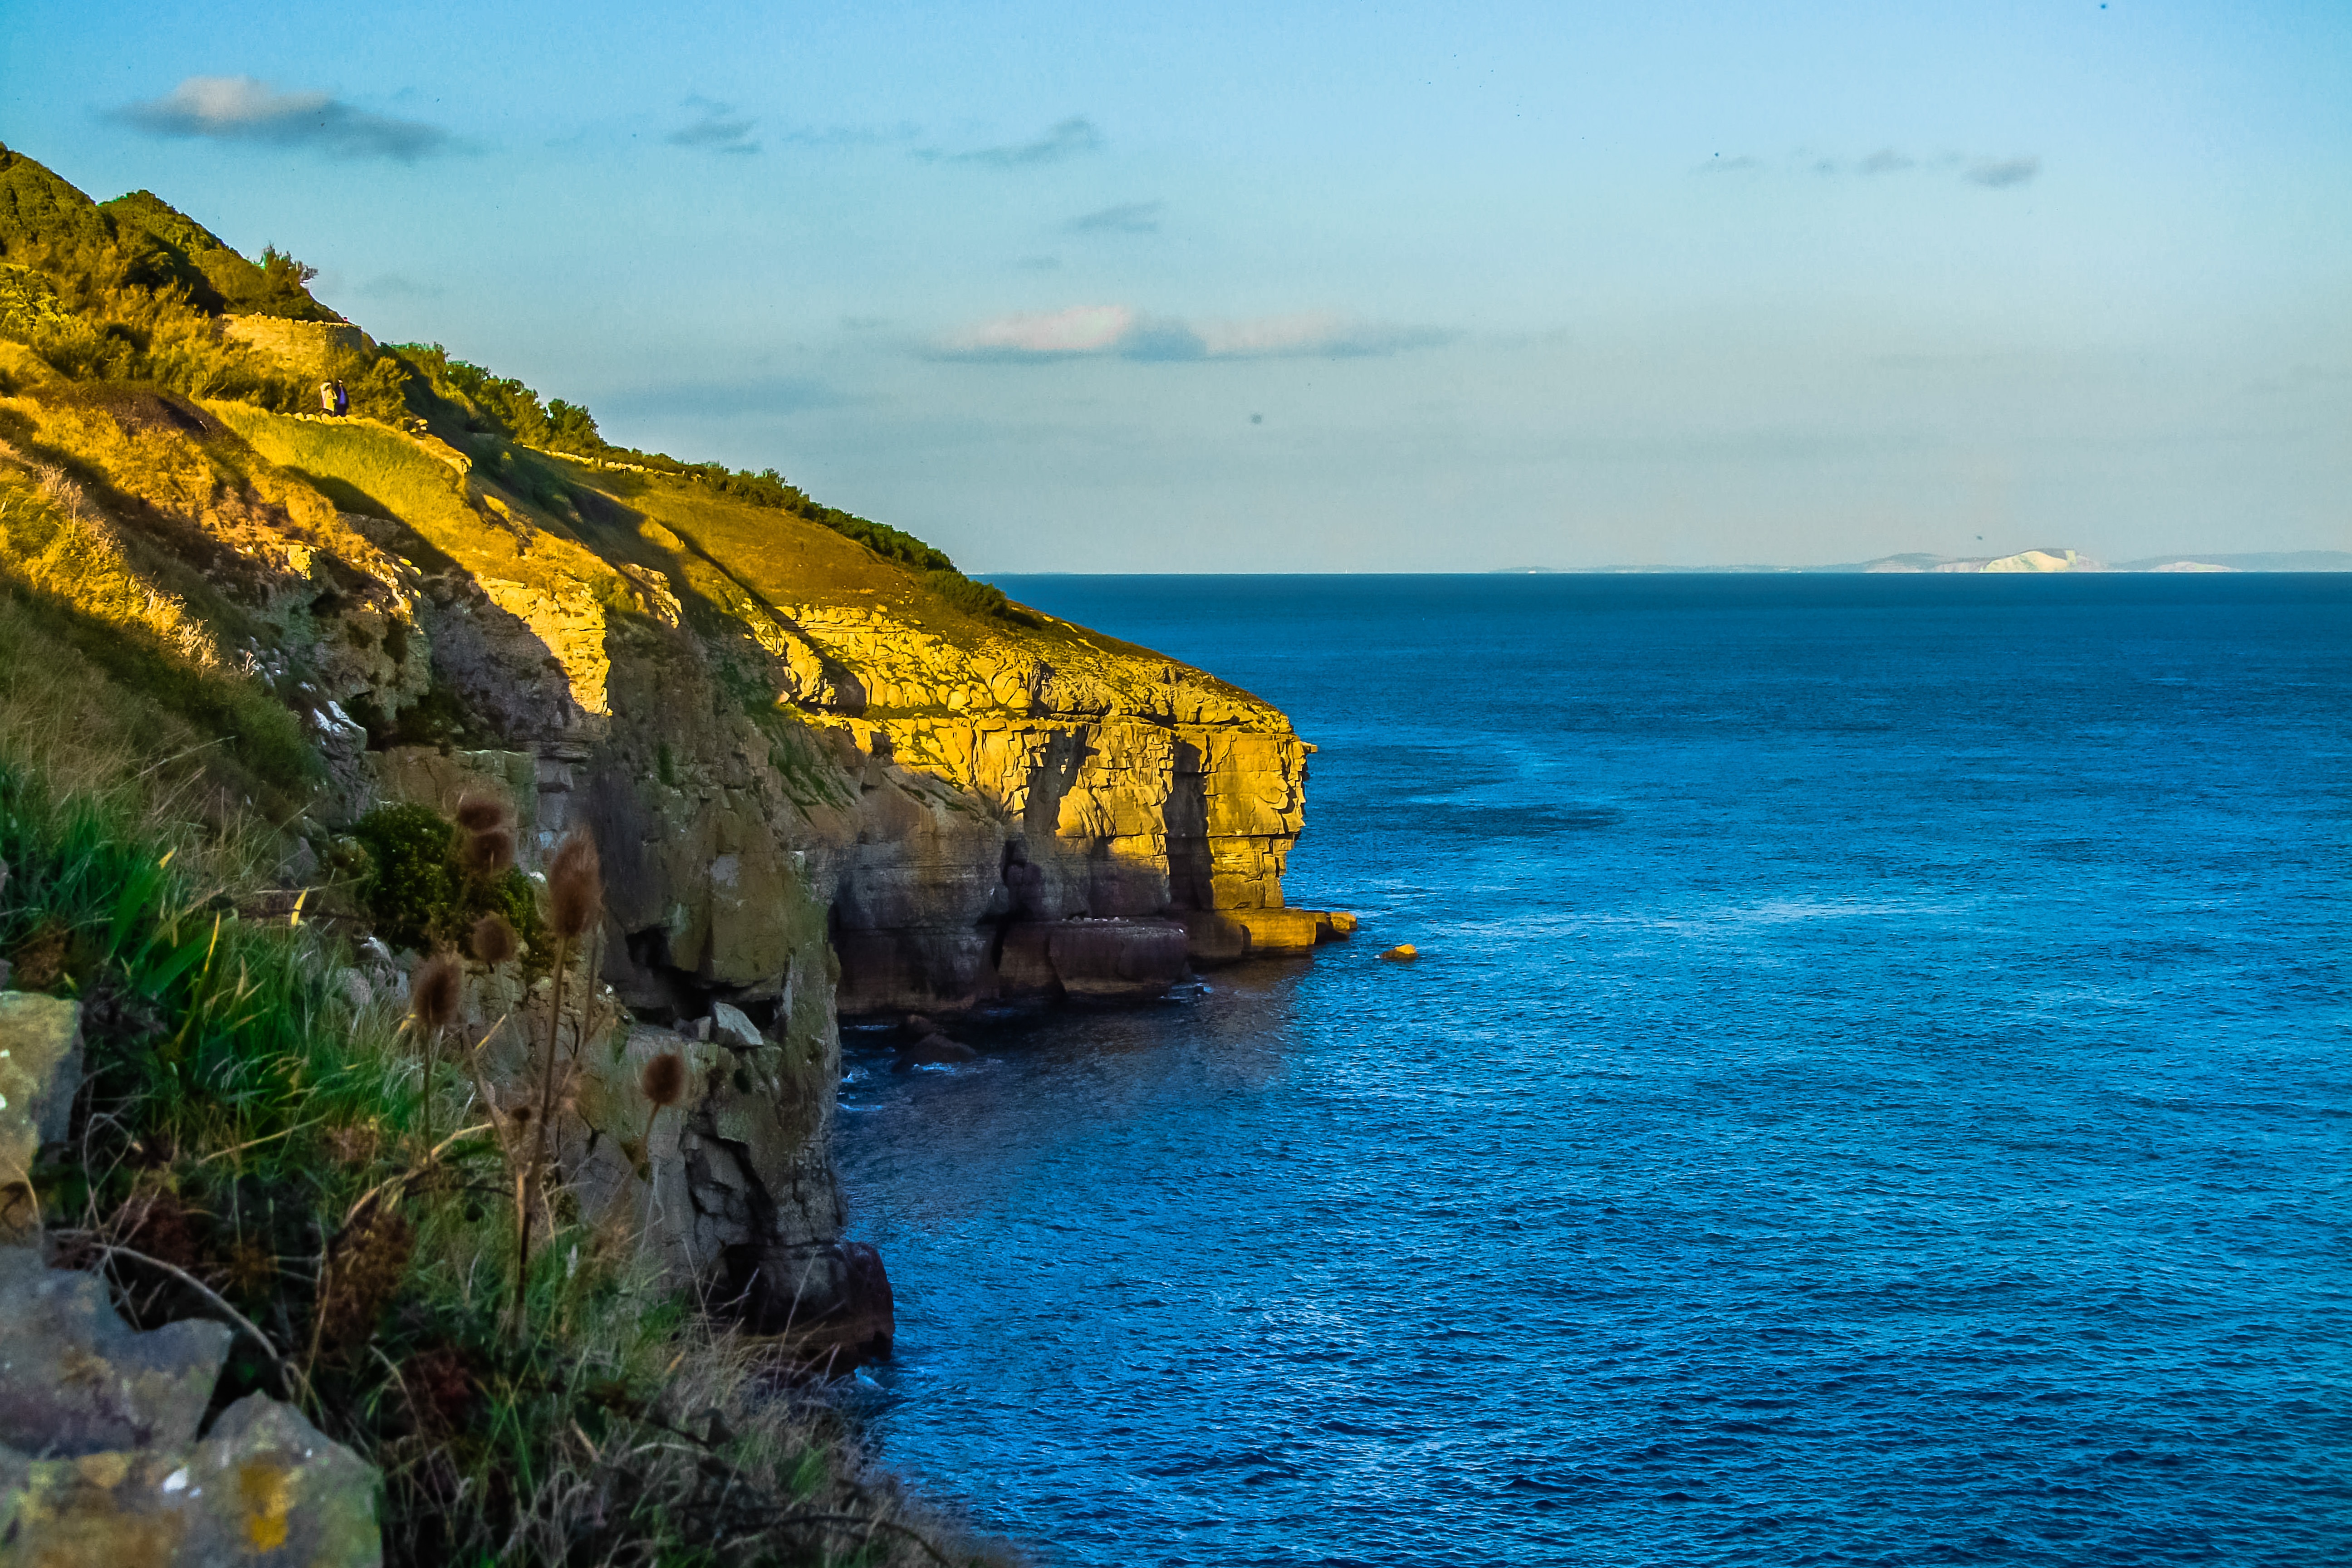
beach, sea, coast, rock, ocean, horizon, shore, wave, cliff, cove, bay, terrain, body of water, cape, dorset, islet, reefs, landform, geographical feature